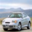
Label: automobile